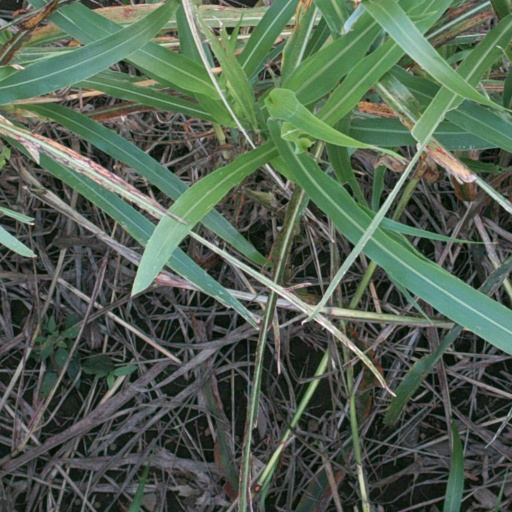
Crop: sorghum